History of Santos FC (1912–1935)

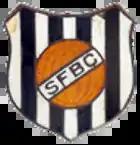
The first Santos FC emblem, 1912

Henrique Porchat de Assis introduced football to the city of Santos at the "Instituto Presbiteriano Mackenzie". Although water sports such as rowing were the most practiced activity by the city's youth, the introduction of football by Porchat de Assis quickly became the top event in Santos. Santos was growing in wealth, with its port growing as one of the largest in the world with coffee, a major product in those times, being the most exported product. Combined with plans from the city of to form a statewide competition, the socialites of Santos created two football clubs to represent them: Clube Atlético Internacional and Sport Club Americano. The first football match in Santos was played on November 1, 1902, with Porchat de Assis as one of the spectators.